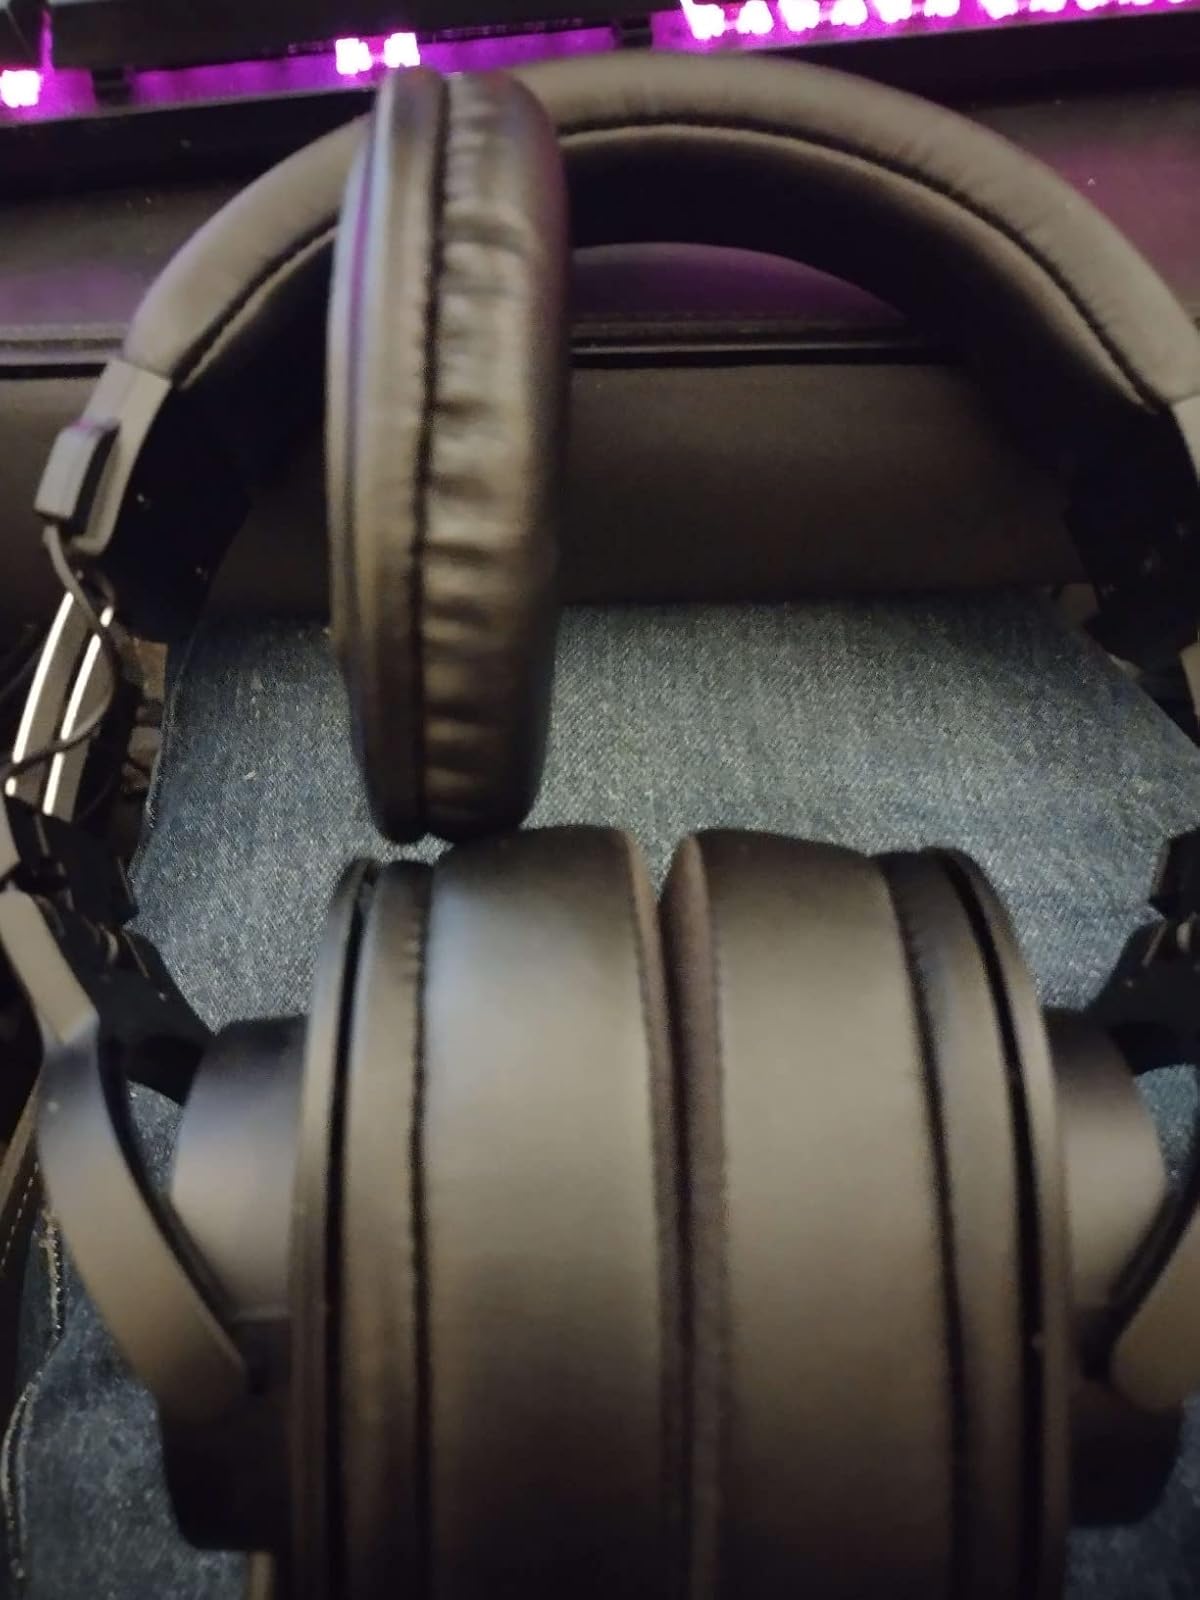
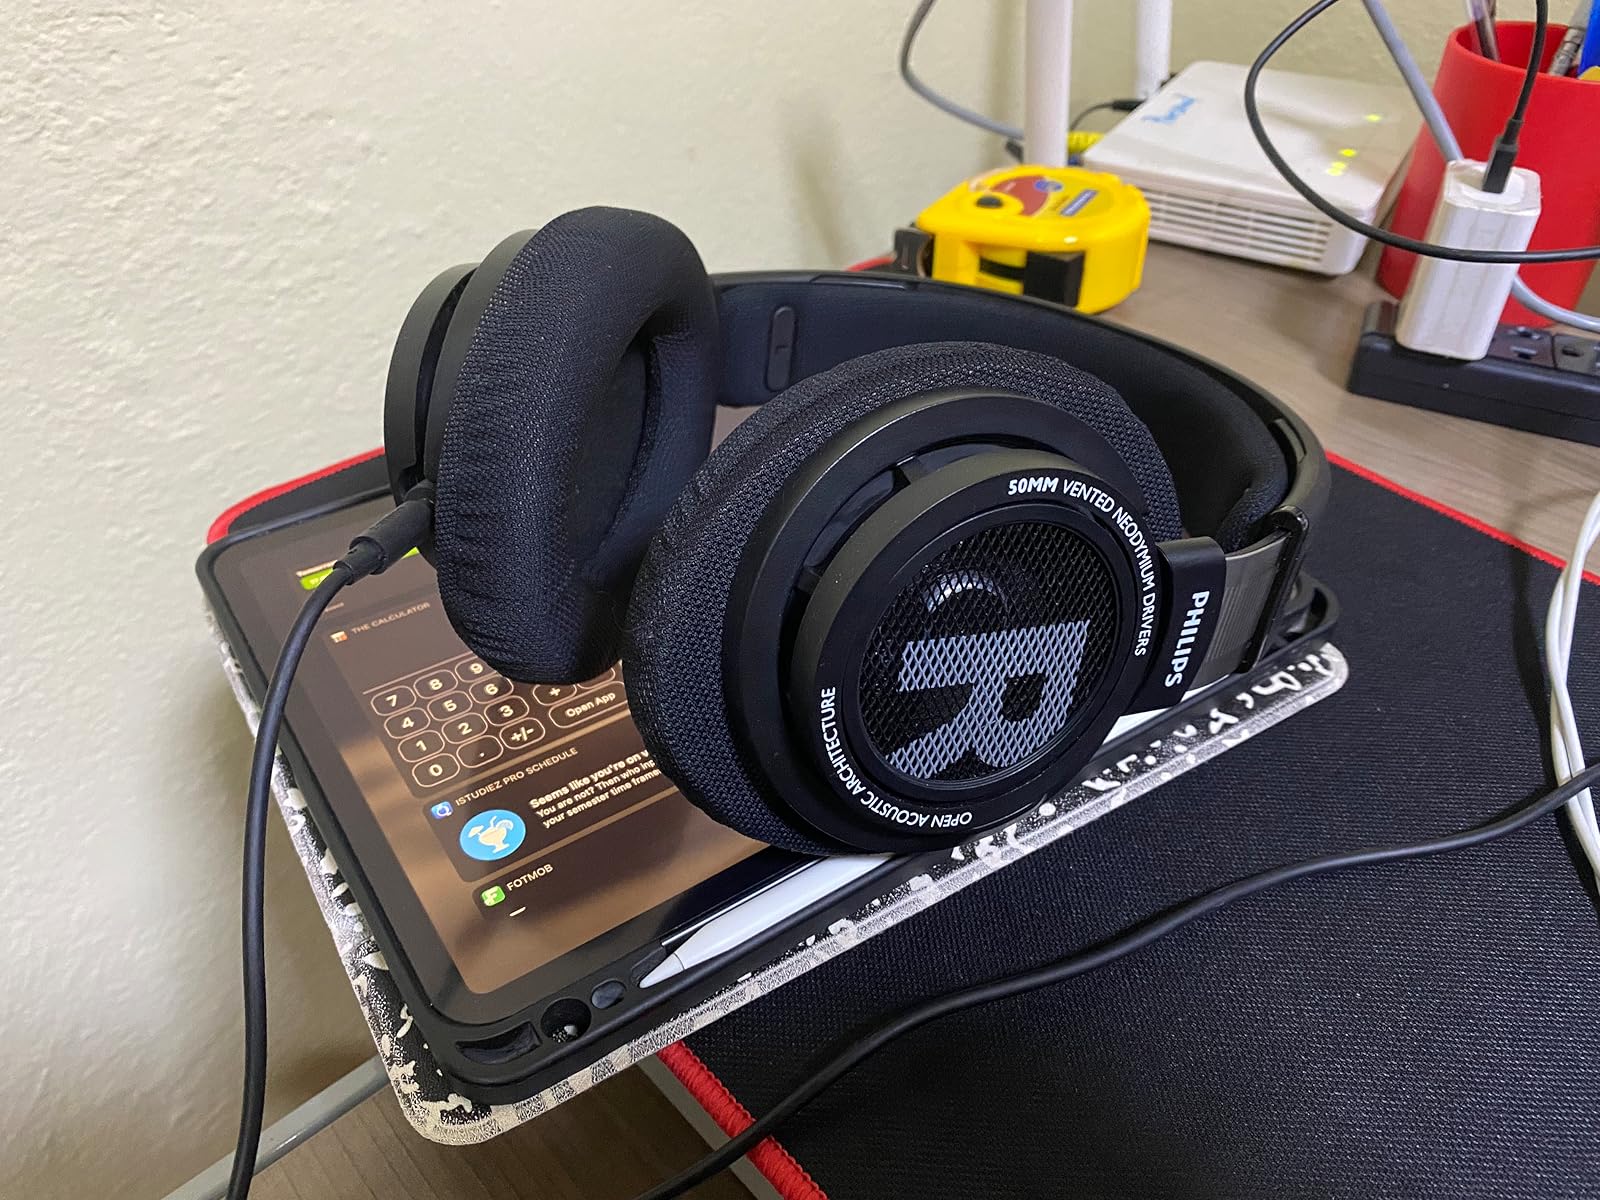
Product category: headphones
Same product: no